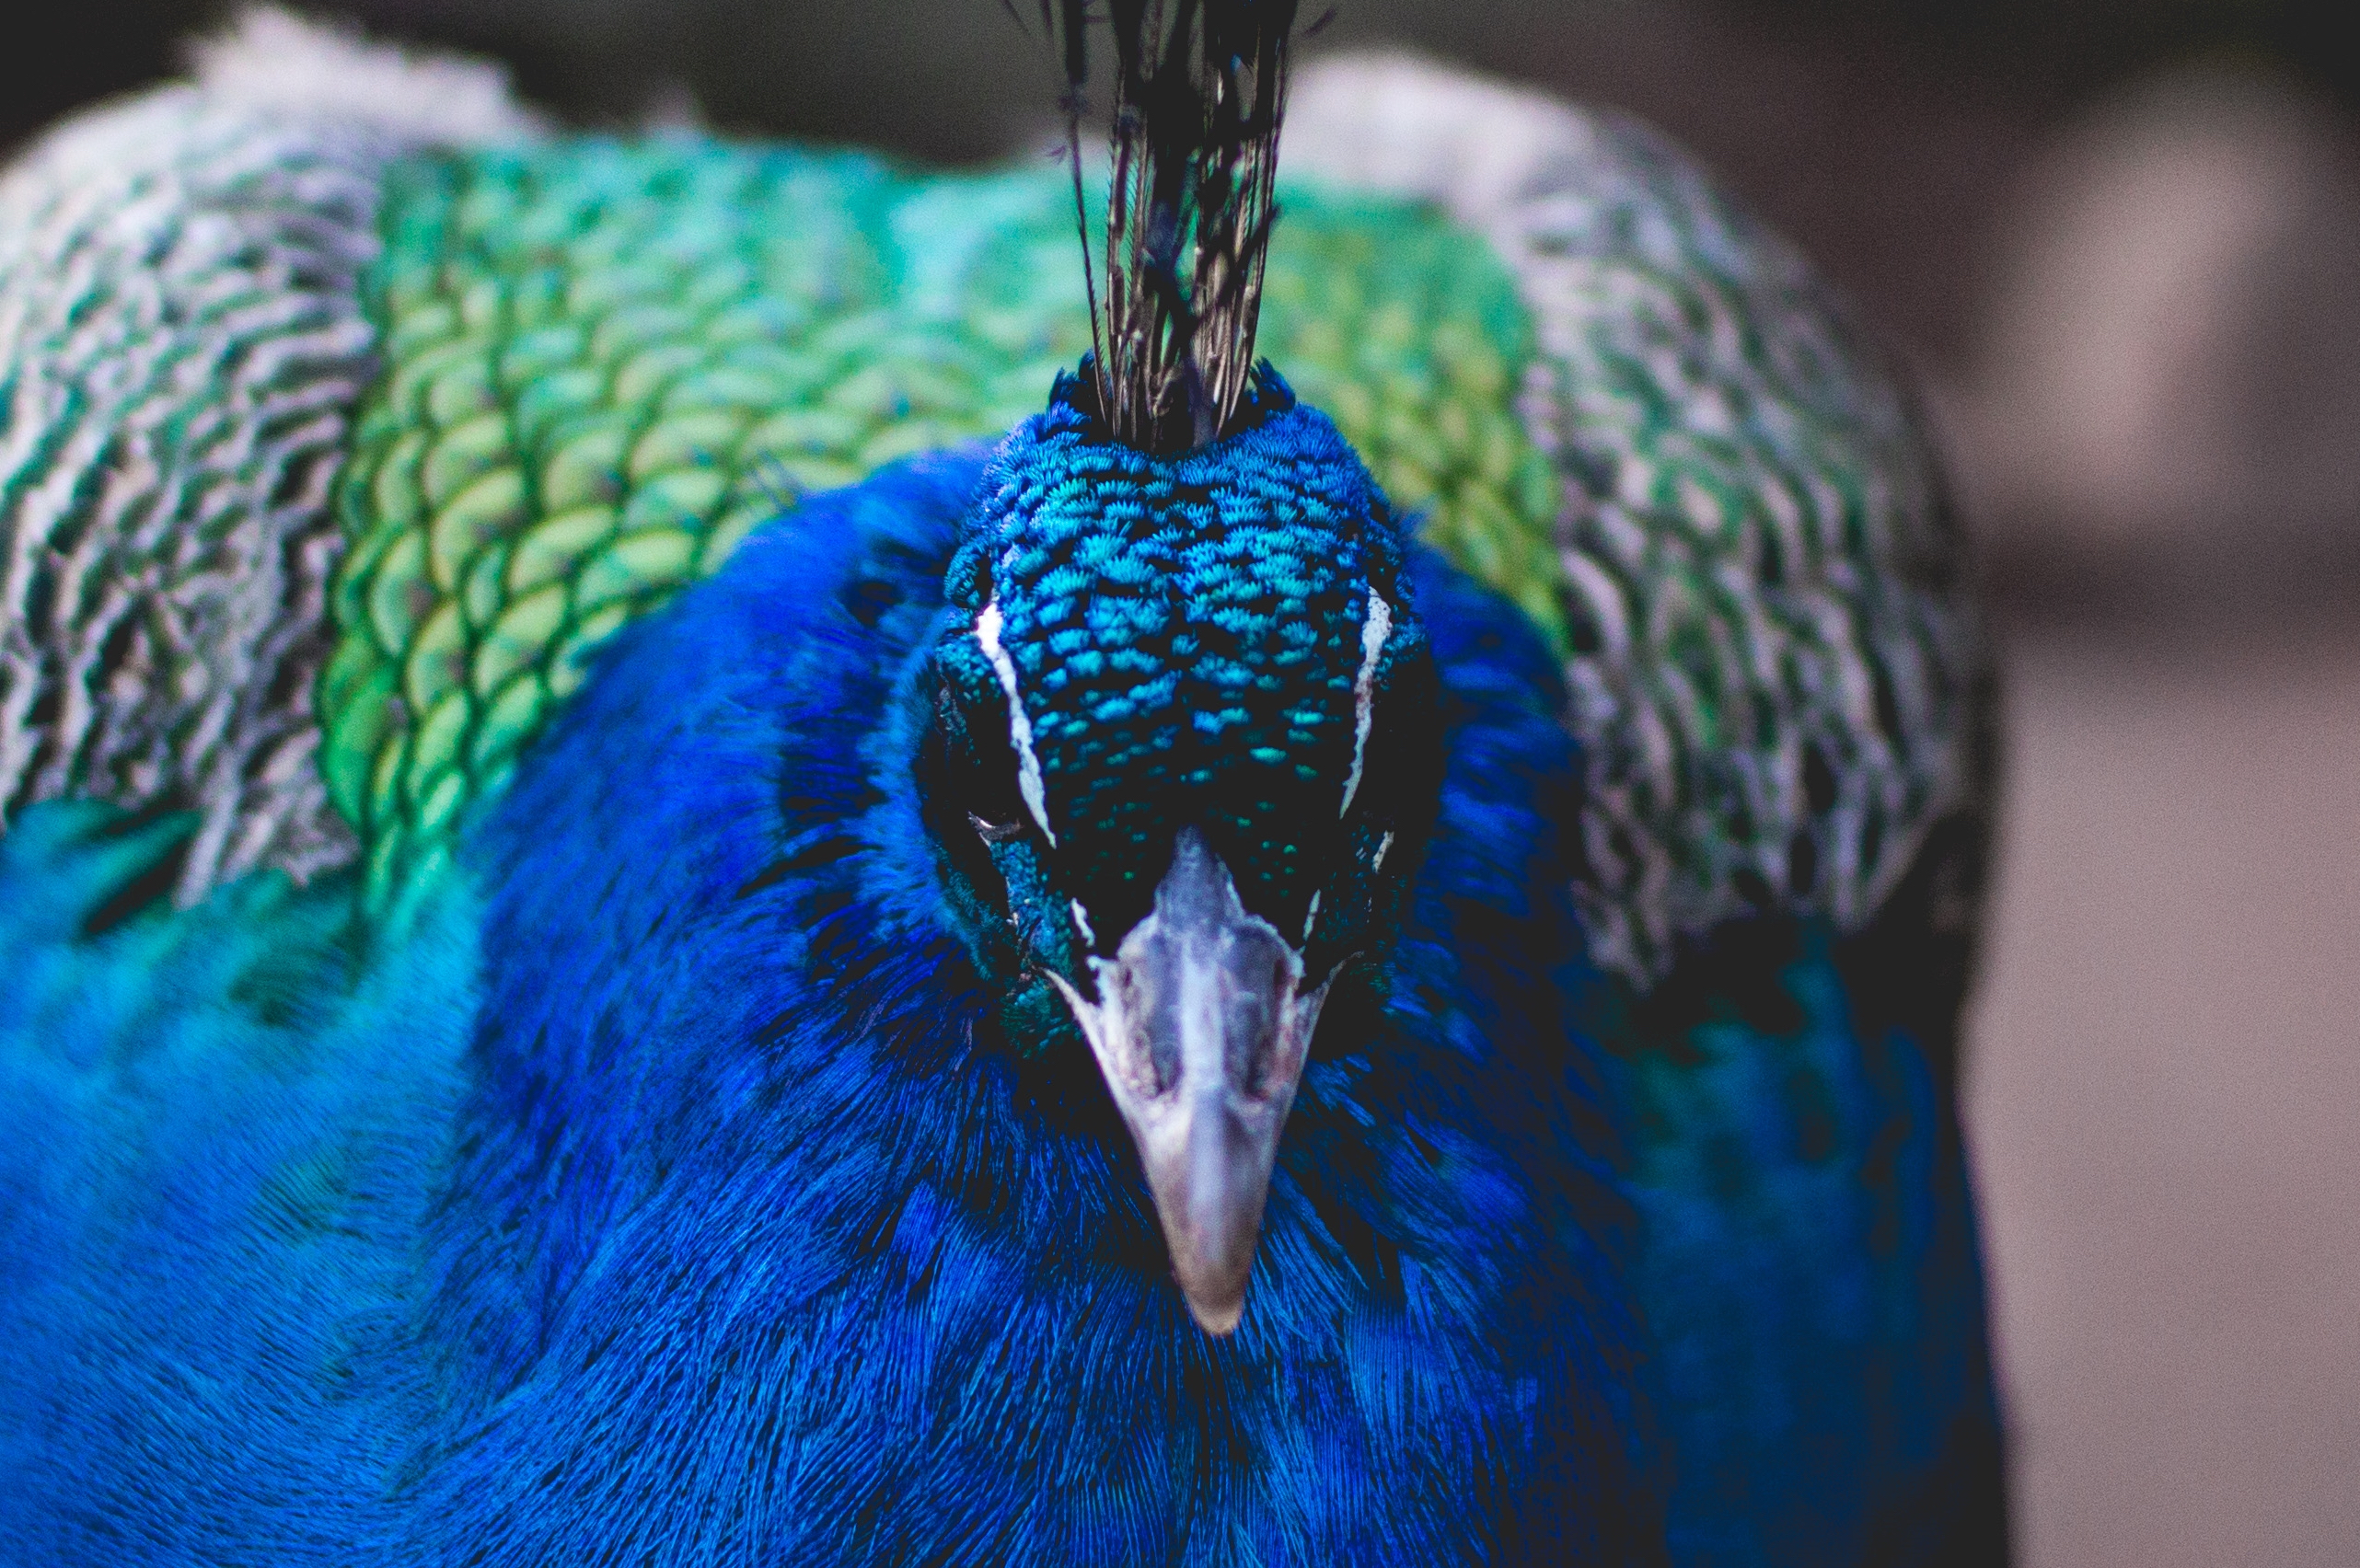
bird, wing, green, color, blue, fauna, close up, peafowl